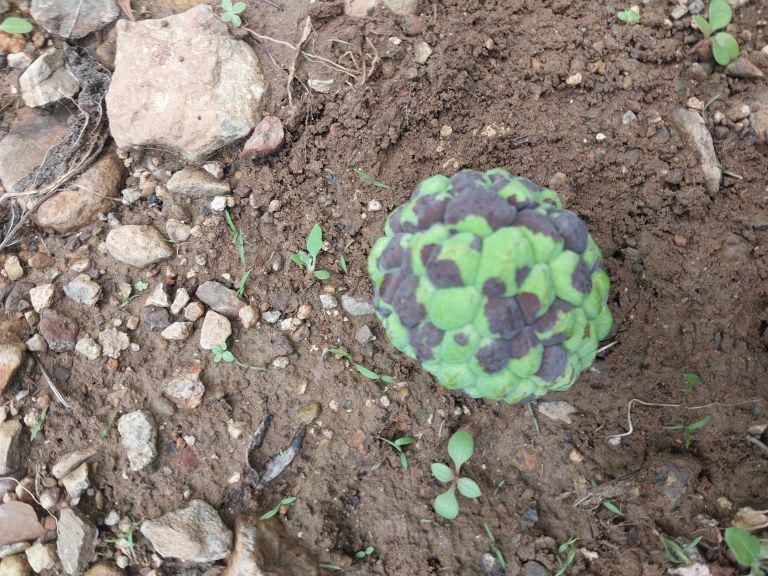
Disease label: Diplodia Rot